FAI Gliding Commission

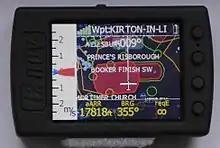
LXNav Nano 3 flight recorder

With the advent of satellite navigation equipment at an affordable price, the International Gliding Commission of FAI developed a technical specification for approved flight recorders.